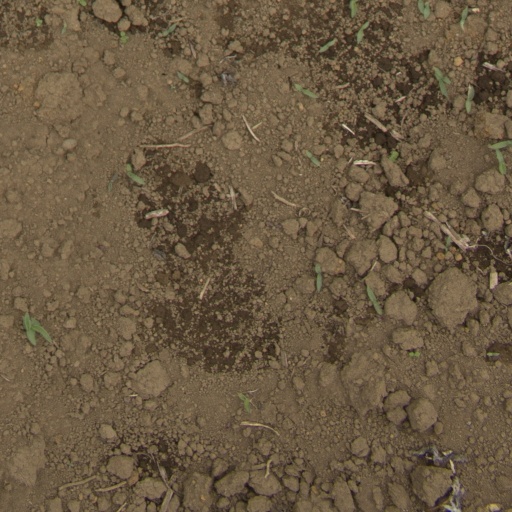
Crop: Jerusalem artichoke